Madrasa al-Ashrafiyya

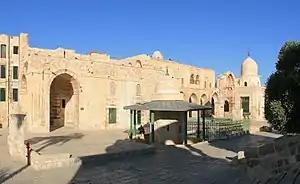
The madrasa, with its main entrance on the left. Its entire facade projects forward from the other structures around it. To the far right is the domed Sabil of Qaytbay; in the middle is the Fountain of Qasim Pasha.

A first madrasa on the same site as the Madrasa al-Ashrafiyya was begun by Sultan Khushqadam in 1465. The current madrasa, however, was completely rebuilt by one of his successors, Sultan al-Ashraf Qaytbay, after whom it is named.